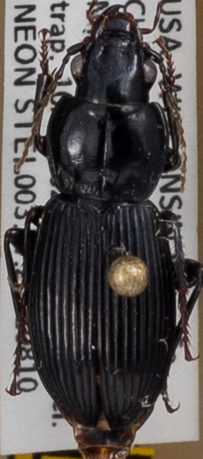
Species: Pterostichus novus
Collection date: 2021-08-10 04:00:00
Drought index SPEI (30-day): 1.19
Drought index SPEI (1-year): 0.212
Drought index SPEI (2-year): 1.546